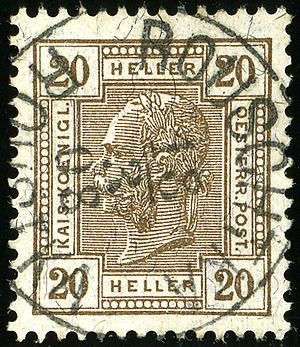
Cet article est une introduction à l'histoire philatélique et postale de l'empire d'Autriche, puis Autriche-Hongrie, limité après le compromis de 1867 à la partie autrichienne, vu l'autonomie de la poste du Royaume de Hongrie en 1867. Seule la République d'Autriche est traîtée après 1918, vu l'indépendance des autres territoires. Pour les provinces italiennes de Lombardie et Vénétie, et les bureaux de poste dans l'empire ottoman, il y a d'autres articles.